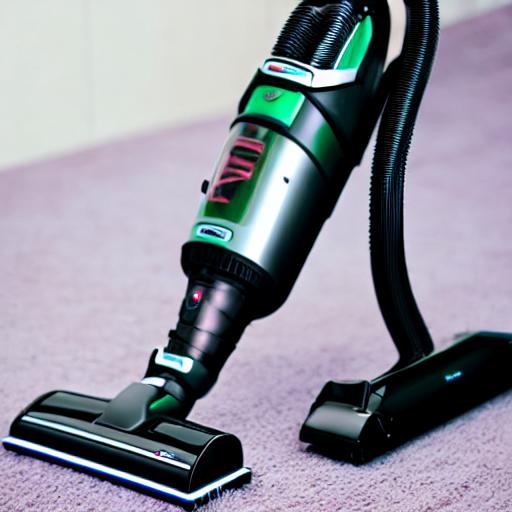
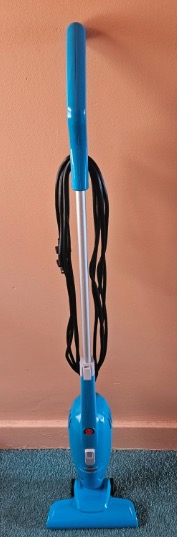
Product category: items_vacuum
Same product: no